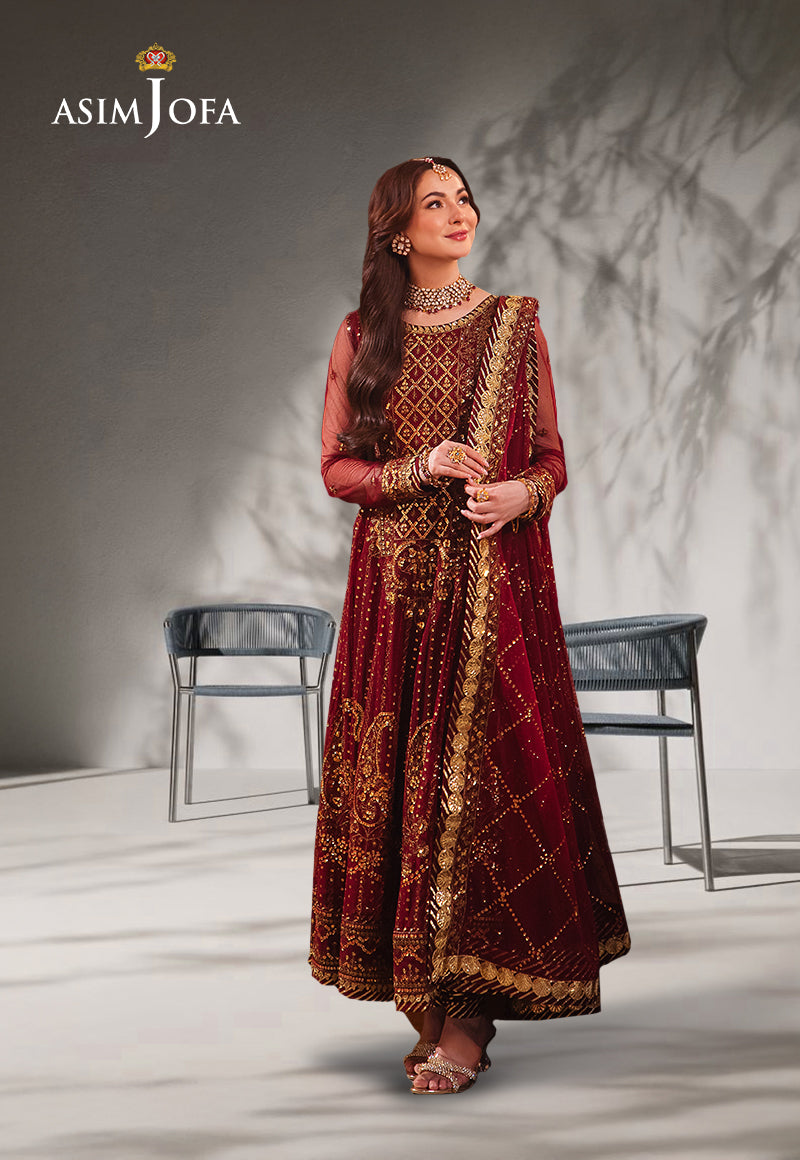
burgundy jafra embroidered anark